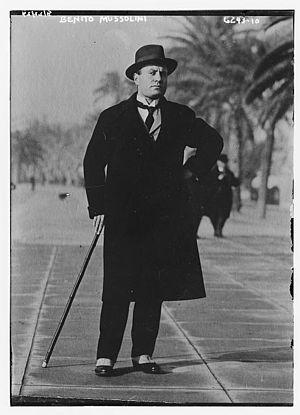
L'Opera Nazionale Balilla était l'organisation de jeunesse mise en place en 1926 sous le régime fasciste italien de Benito Mussolini par le sous-secrétaire à l'Éducation nationale Renato Ricci. Elle fut remplacée en 1937 par la Gioventù Italiana del Littorio.
L’histoire de la Sardaigne est ancienne et particulièrement riche. Le peuplement stable de la Sardaigne résulte de mouvements de population de la culture de la céramique cardiale qui se sont produits vers 6000 av. J.-C. en provenance de la péninsule italienne. Mais il s'est poursuivi, au fil des invasions, pour donner le peuple sarde. Christophe de Chenay fait remarquer que :